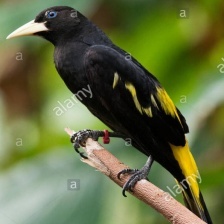
Species: YELLOW CACIQUE
Scientific name: CACICUS CELA